Firbeix

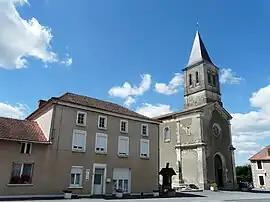
The church in Firbeix

Firbeix is a commune in the Dordogne department in Nouvelle-Aquitaine in southwestern France.